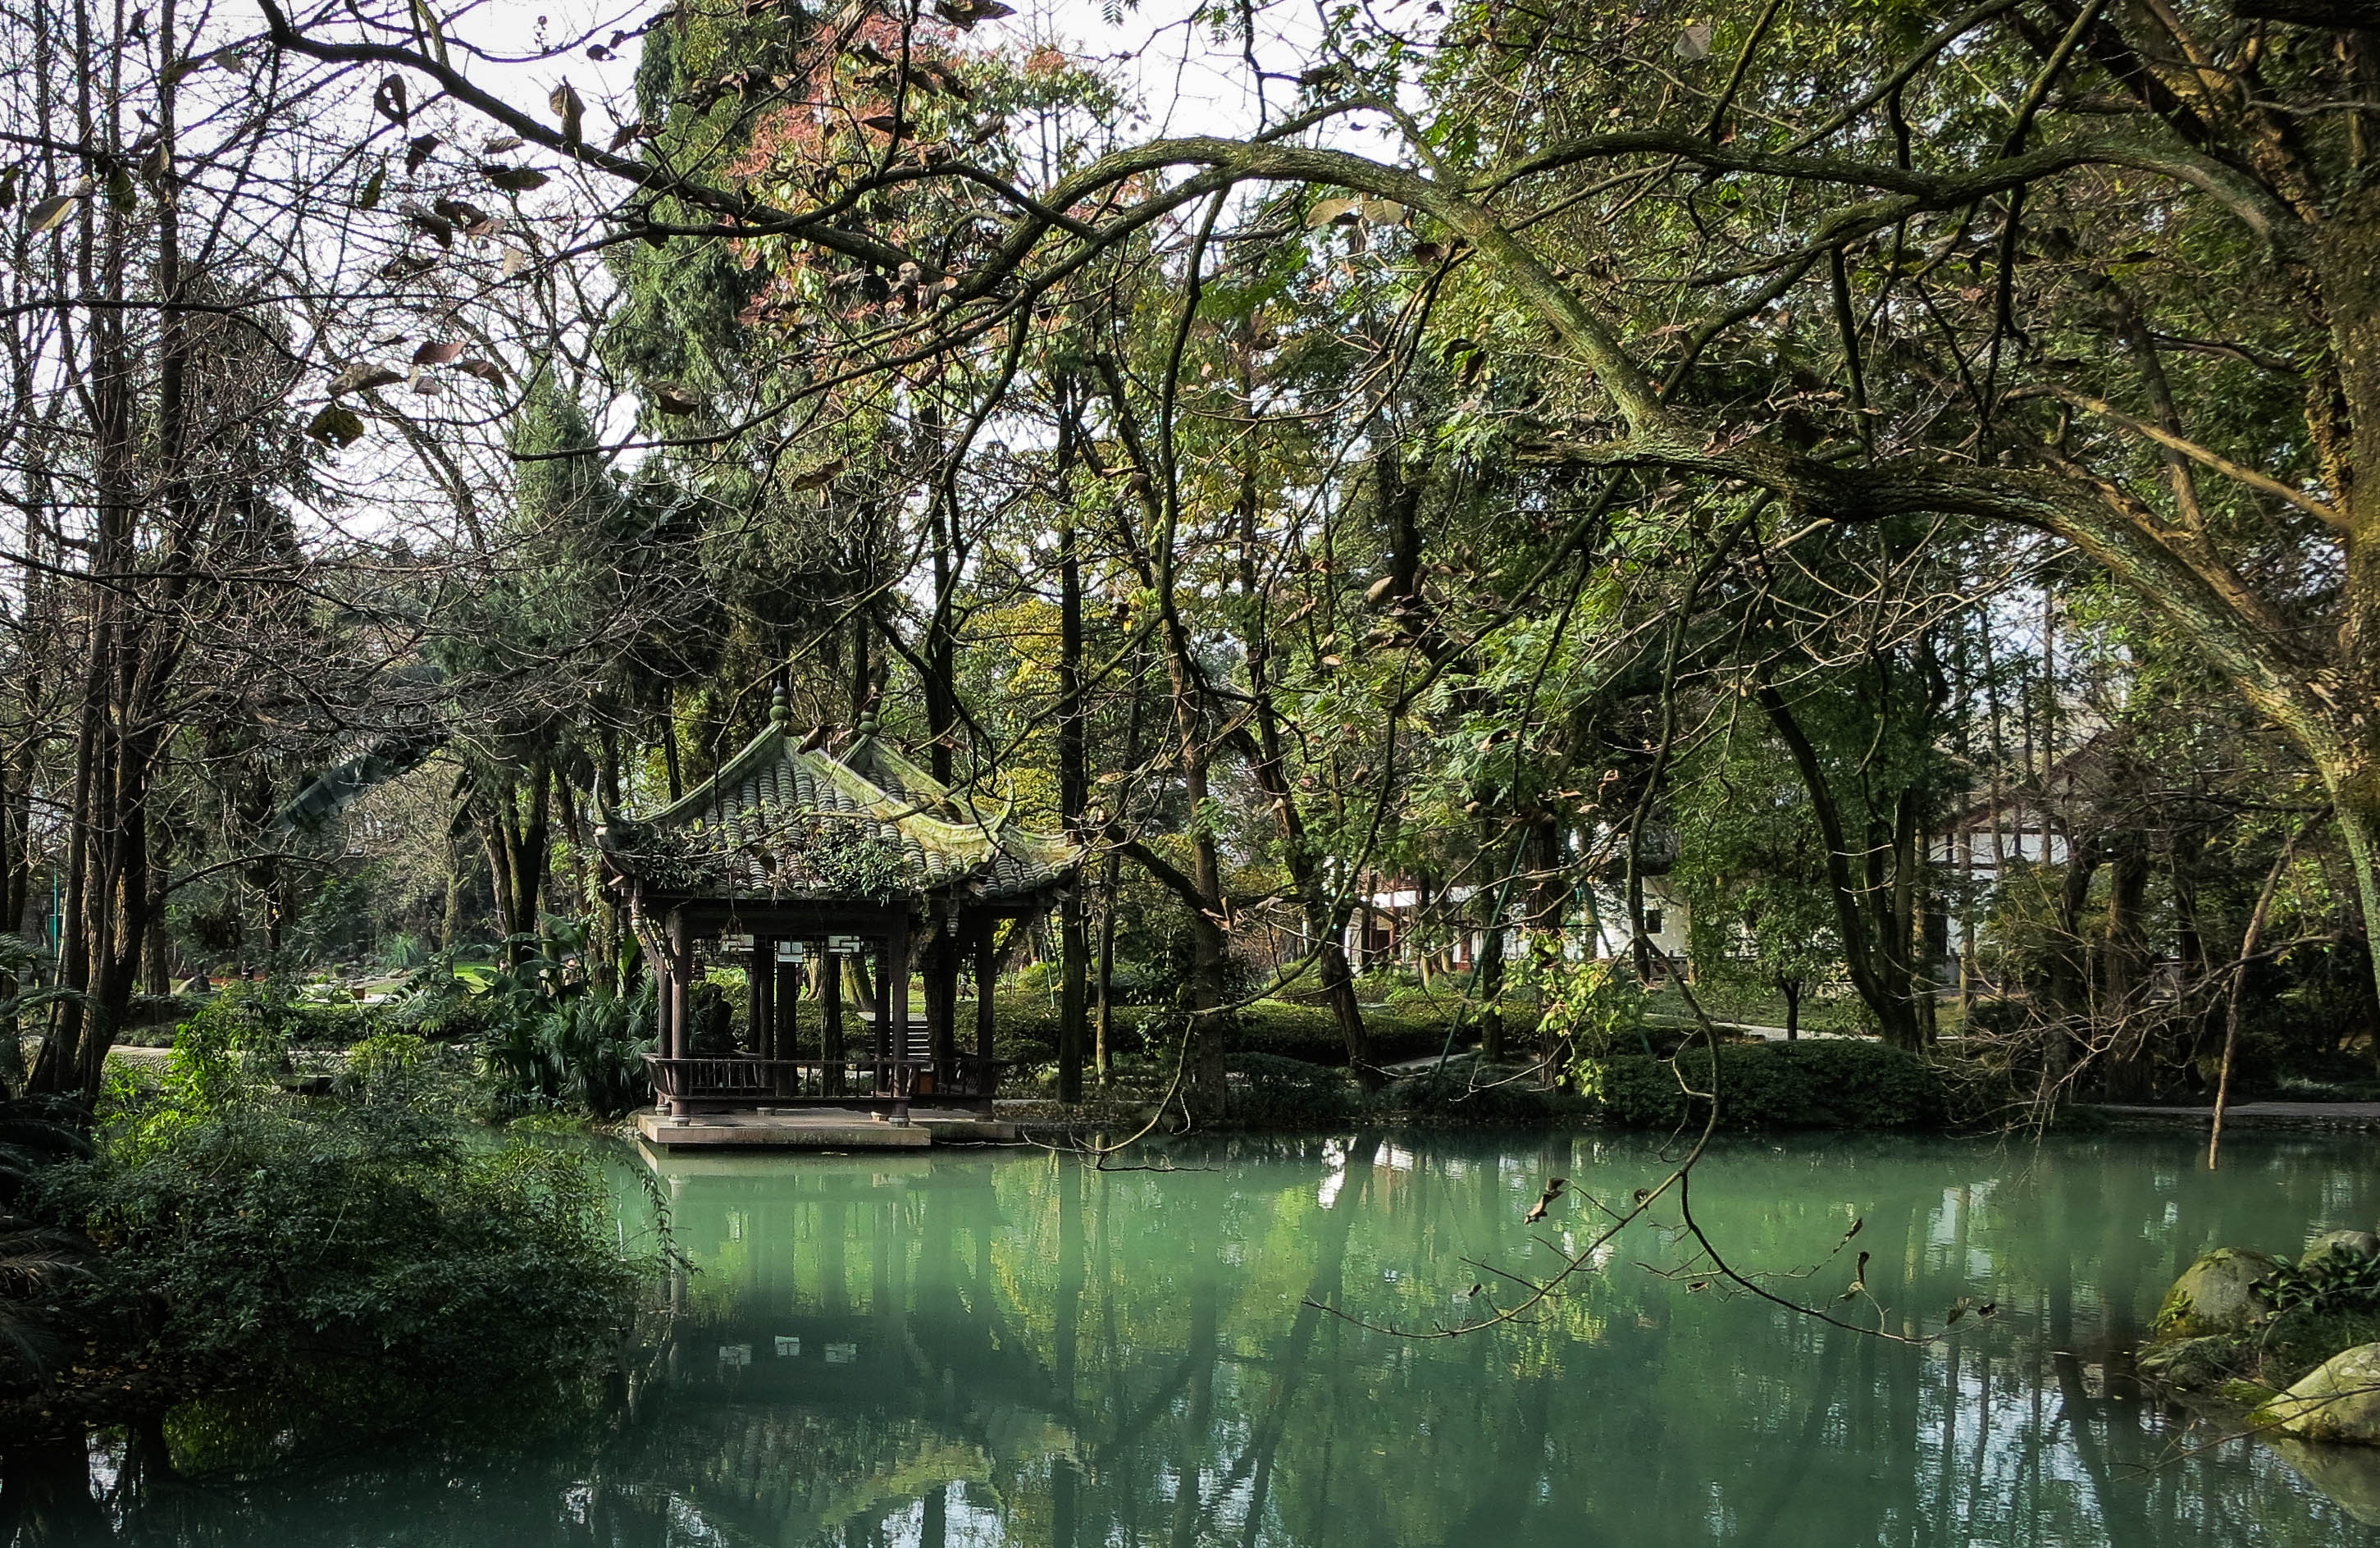
tree, water, nature, forest, swamp, wilderness, branch, leaf, flower, lake, river, pond, green, reflection, jungle, autumn, park, botany, garden, trees, rainforest, branches, wetland, woodland, habitat, china, sichuan, natural environment, woody plant, bayou, jade pavilion, dujiangyan